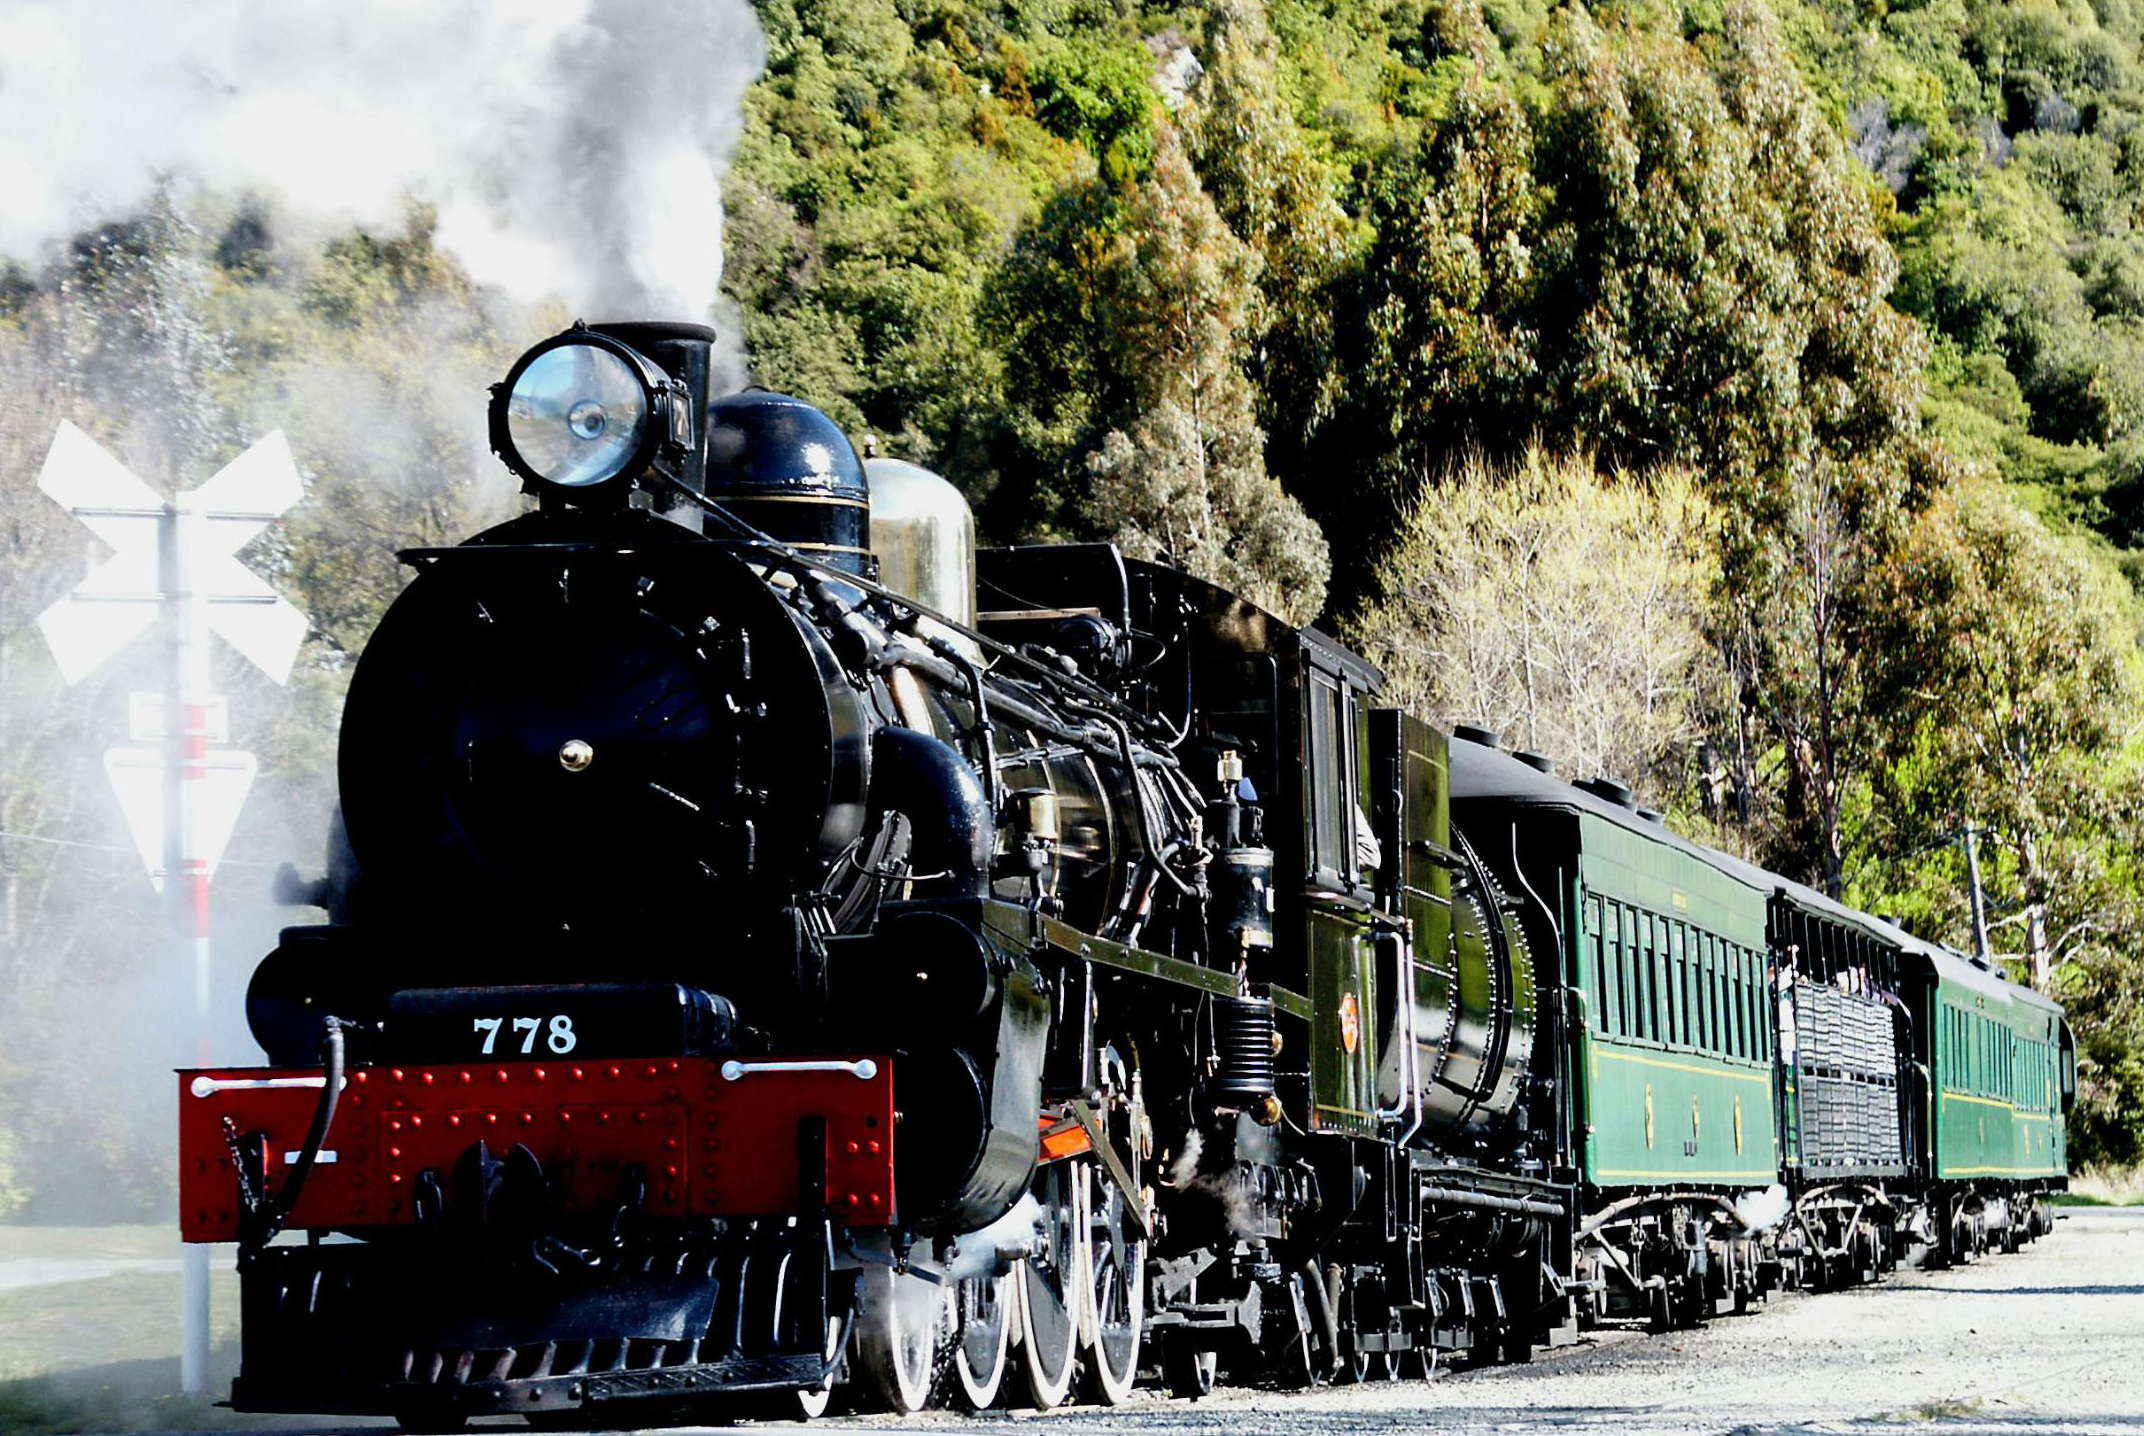
track, train, transport, vehicle, locomotive, newzealand, steam engine, railways, kingstonflyer, steamtrains, rail transport, land vehicle, rolling stock, railroad car